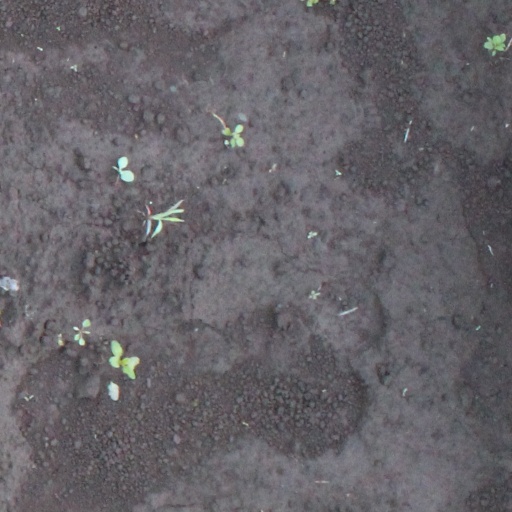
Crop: soybean